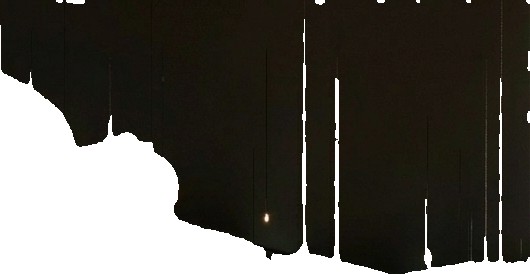
Surface category: ceiling